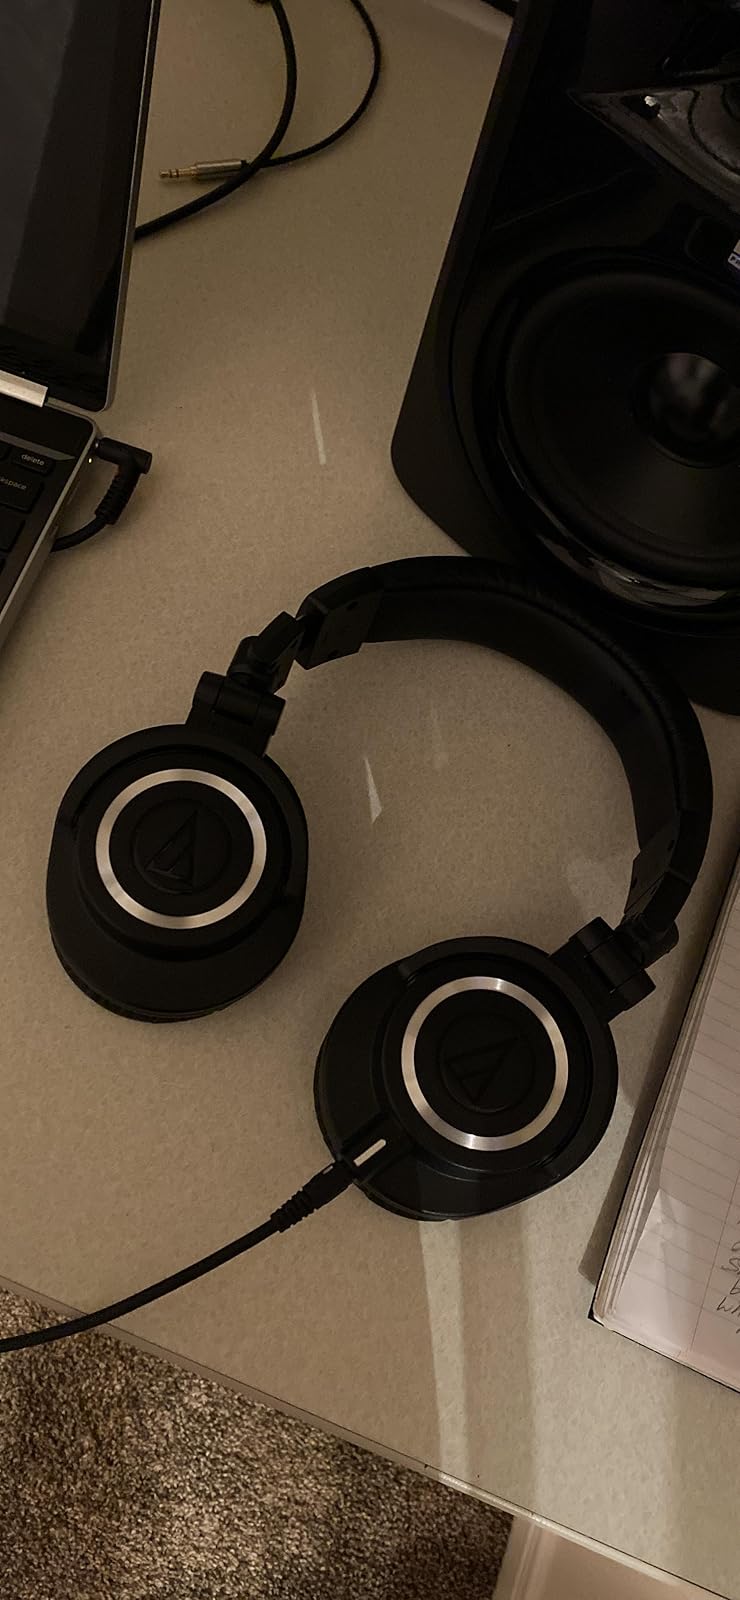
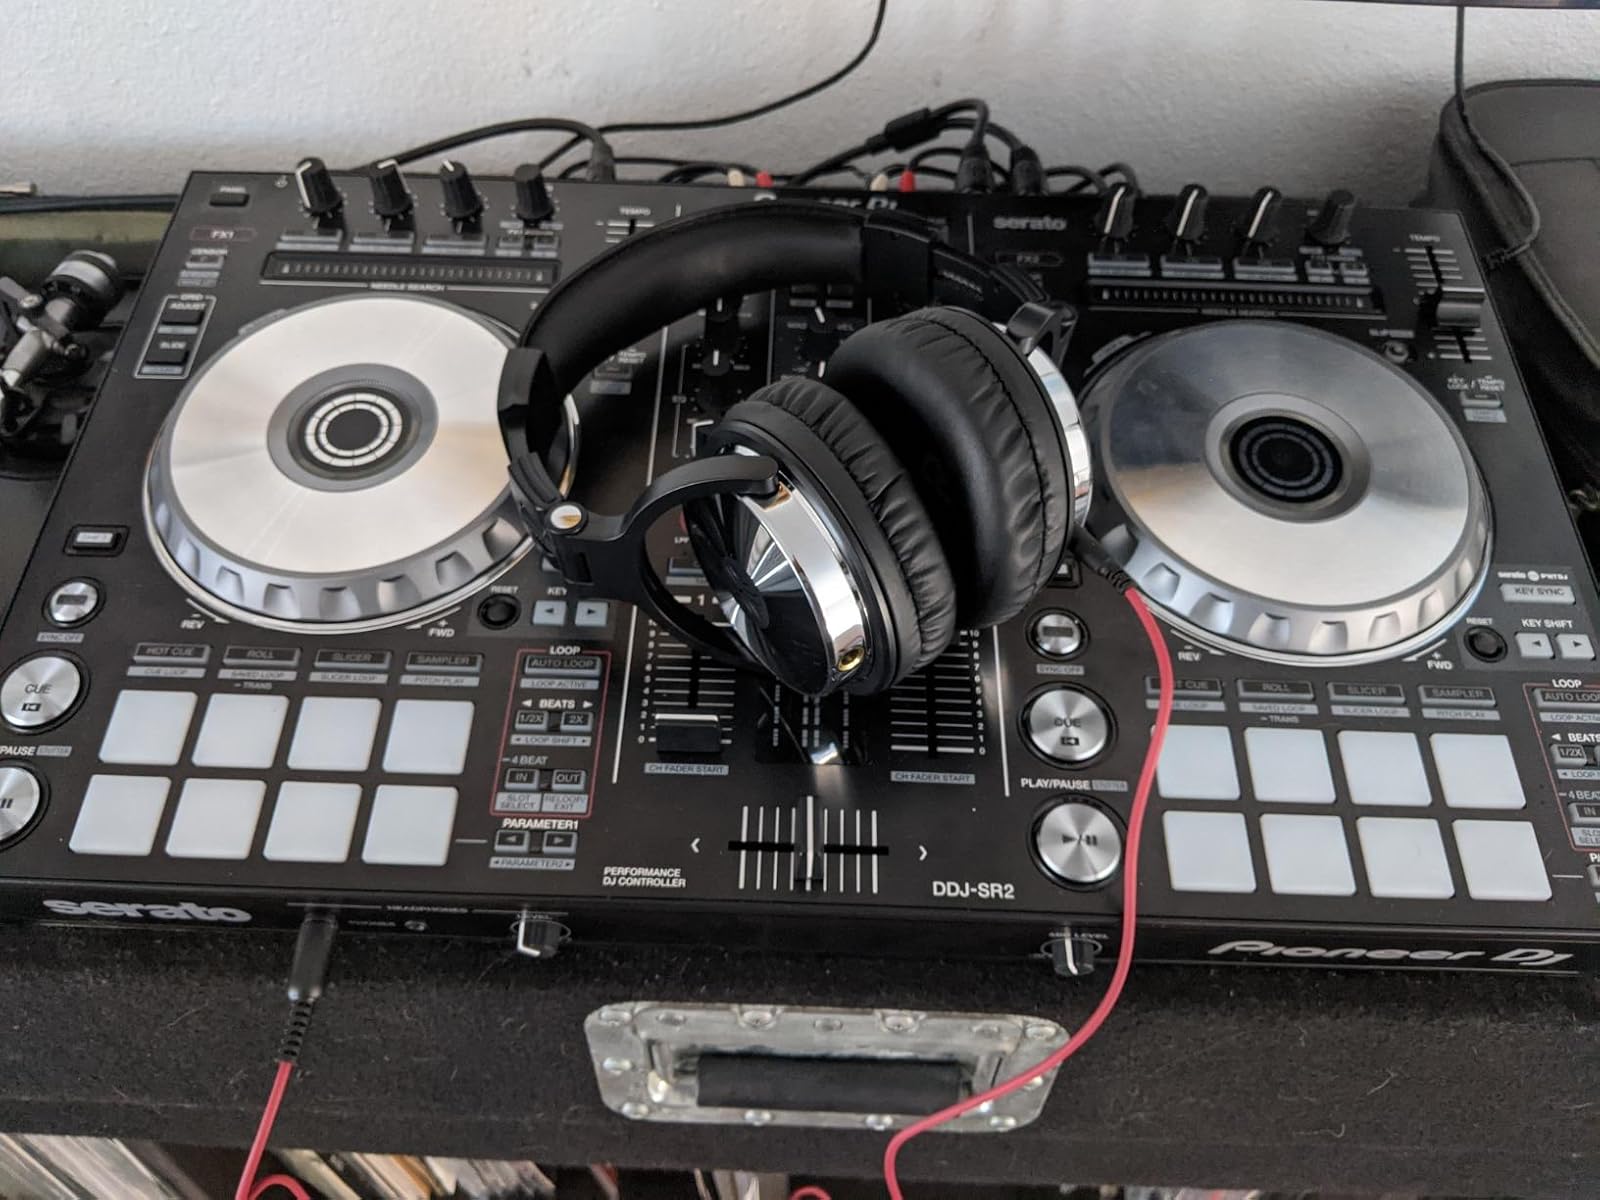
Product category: headphones
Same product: no